Lee Point, Northern Territory

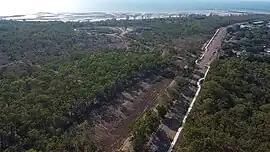
Lee Point, Darwin

Lee Point refers to a coastal point north of the city of Darwin, Northern Territory, Australia.